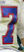
Number: 7